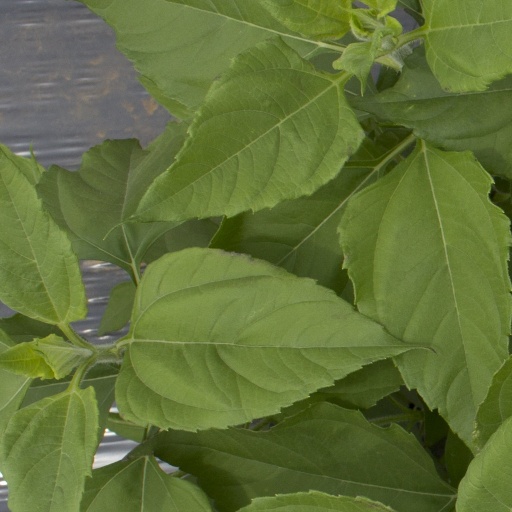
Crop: Jerusalem artichoke